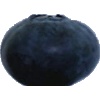
Label: Blueberry 1